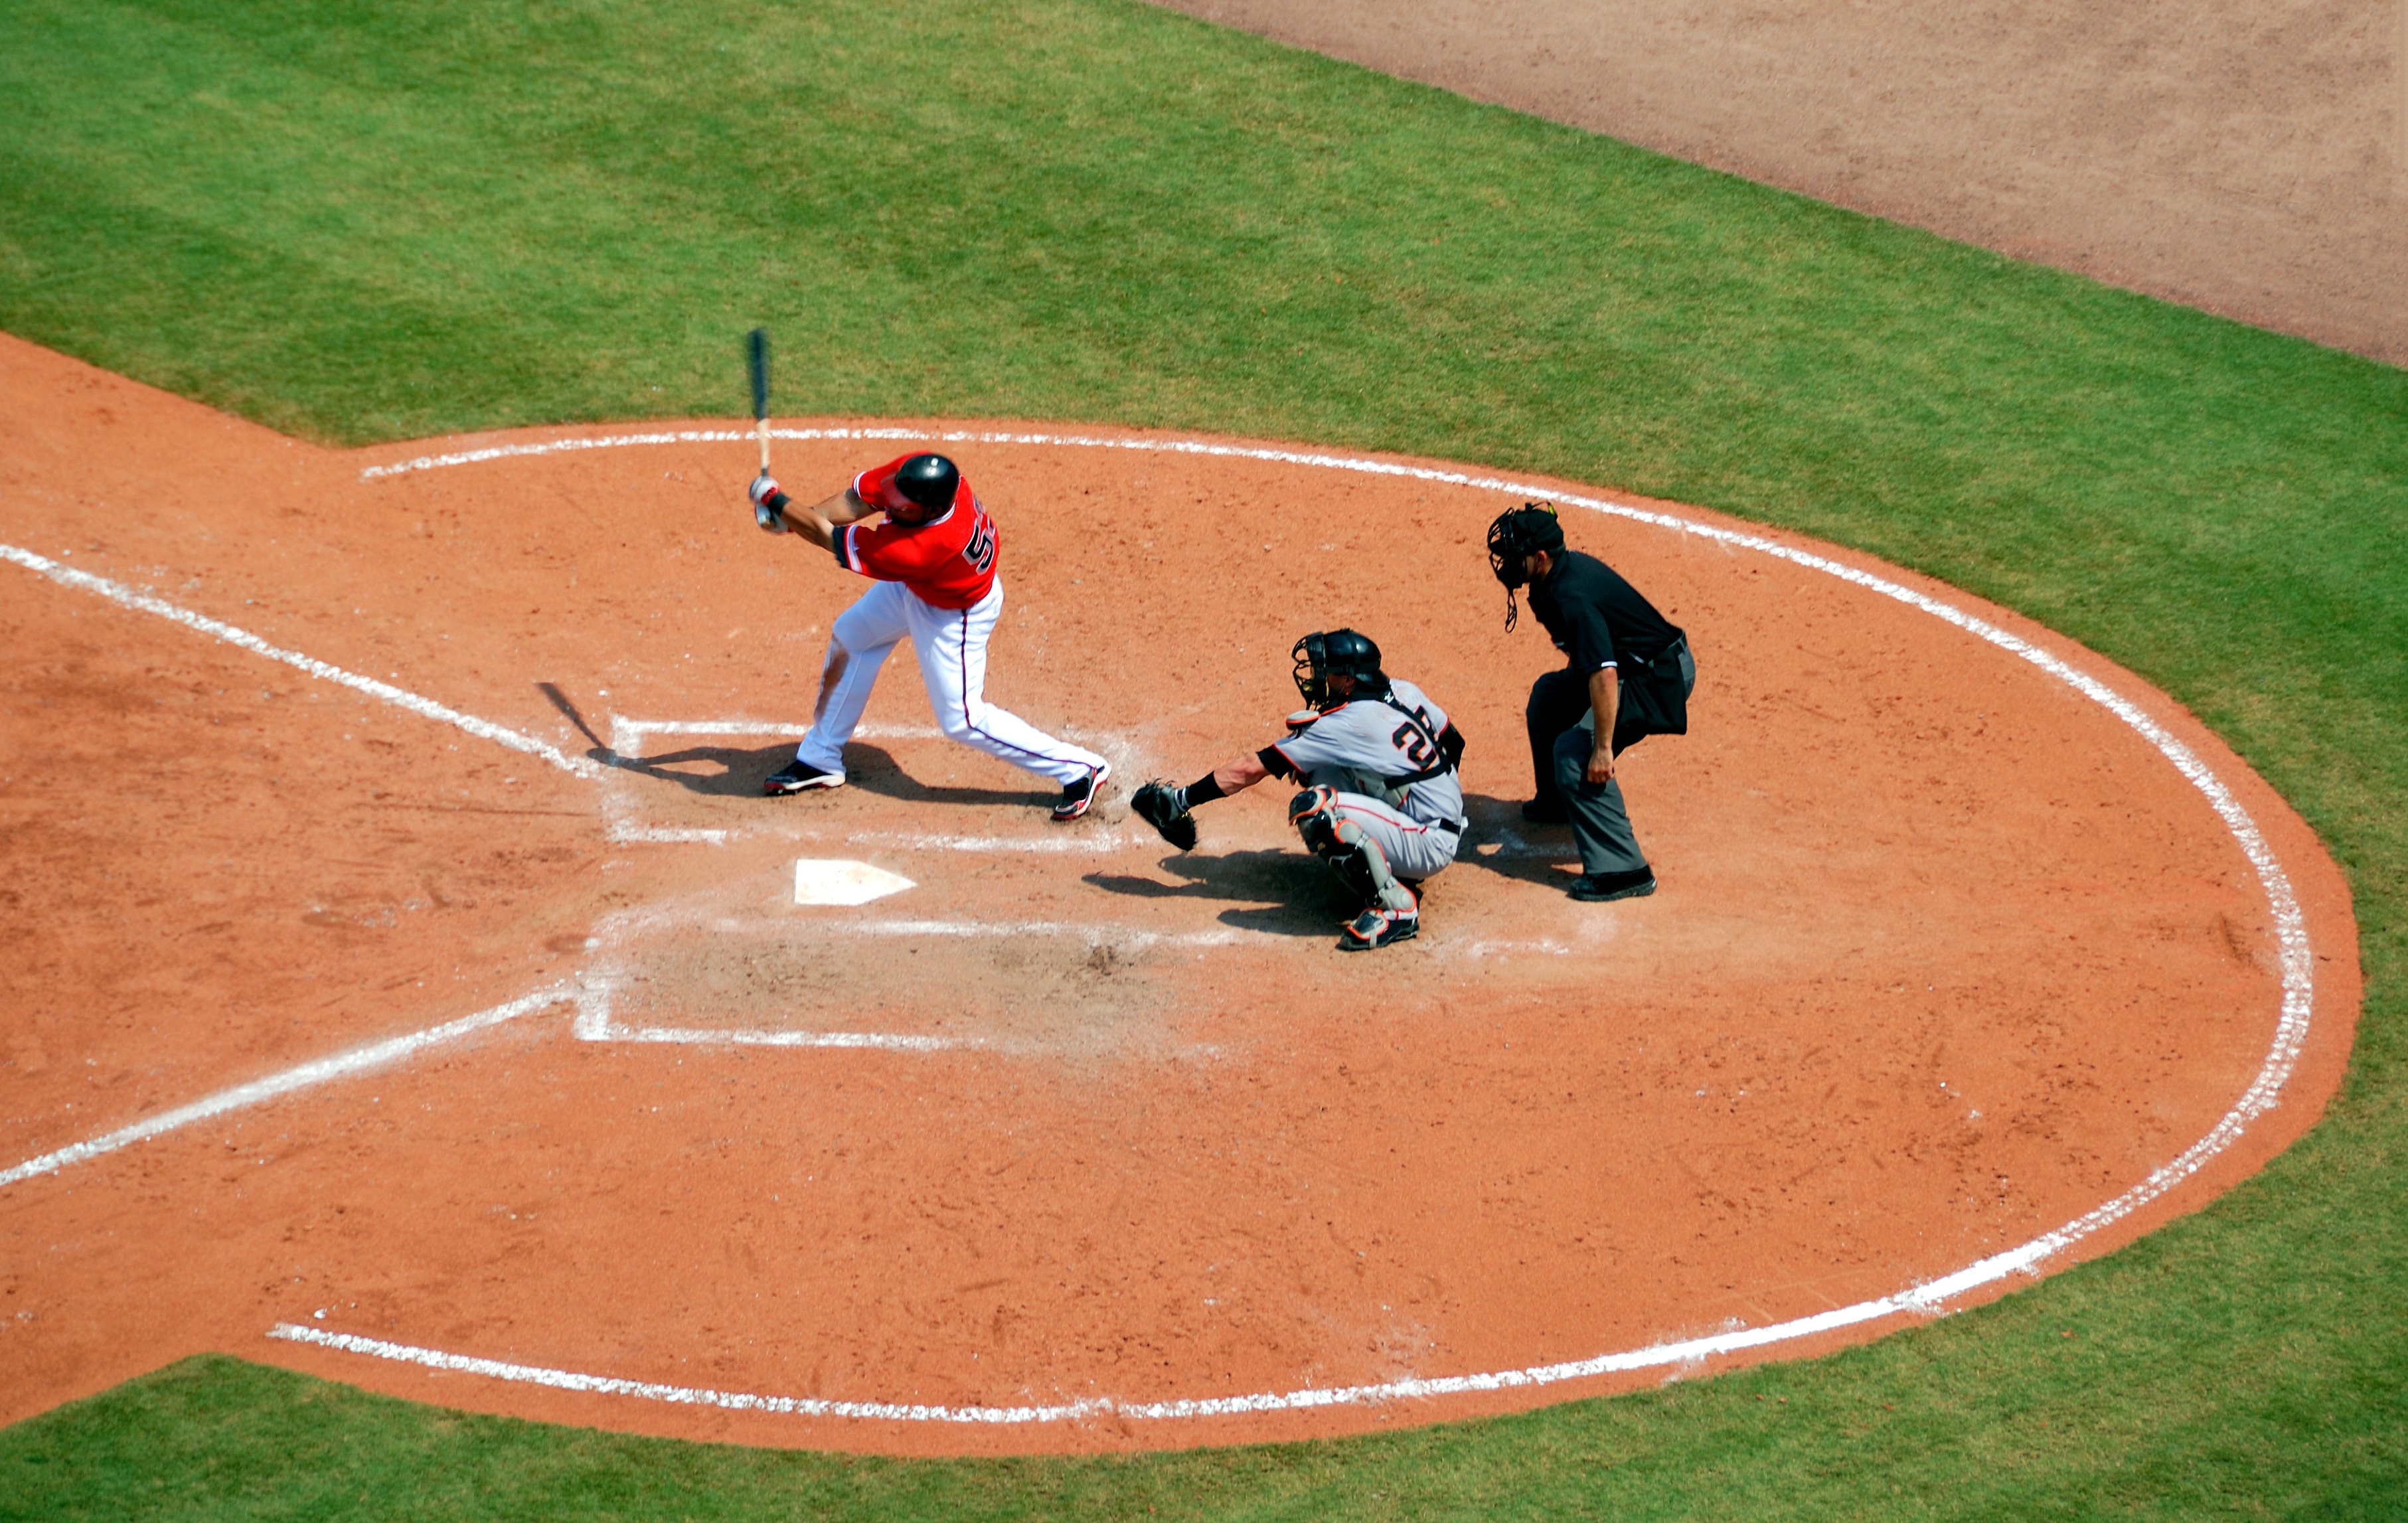
grass, person, structure, baseball, sport, field, game, play, summer, young, equipment, action, playing, swing, stadium, player, baseball field, pitch, activity, umpire, batter, competition, american, fun, team, sports, pitcher, ball, uniform, home plate, bat, athlete, league, baseball player, major league, hitting, catcher, batting, ball game, team sport, infielder, baseball park, college baseball, sport venue, bat and ball games, baseball positions, college softball